Hanyusuchus

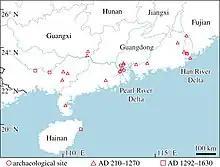
"Hanyusuchus" range map

Subfossil evidence as well as historic documents all indicate that "Hanyusuchus" inhabited what is now South China, with subfossils found in Jiangmen and Foshan (Guangdong District). Much of the known material has been subjected to accelerator mass spectrometry radiocarbon dating, revealing their age to roughly correlate with the Bronze Age approximately 3300 to 2900 BP. The osteoderms were not analyzed by Iijima and colleagues, however older research estimated their age to be 5000 to 4900 BP. Historic reports are notably more recent, dating from the Han dynasty (specifically 210–127) to possibly as recent as the Ming dynasty (ca. 1630). The reports gathered from South China indicate their presence ranging from at least Nanning in the west to the Han River delta in the east. Reports are also known from the northern parts of Hainan Island.